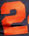
Number: 2